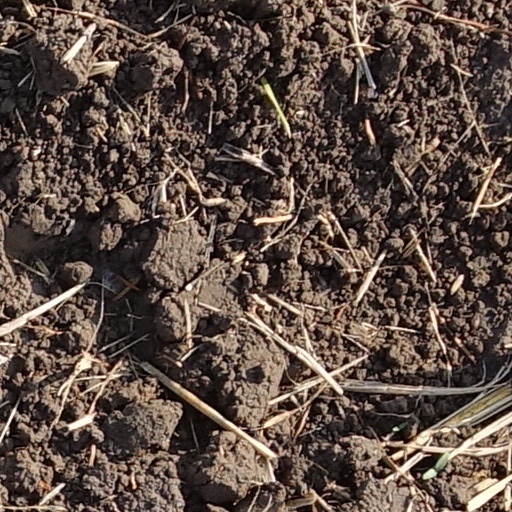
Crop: wheat